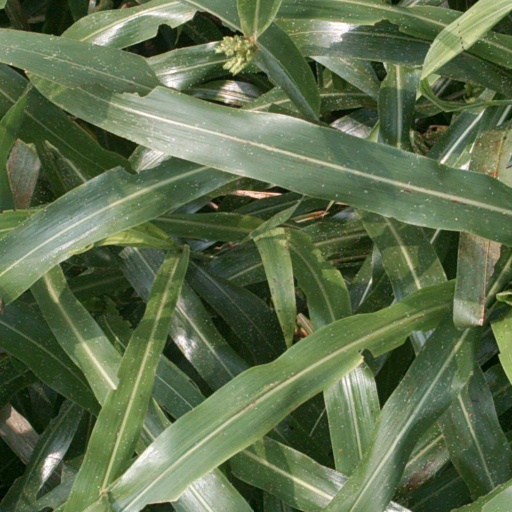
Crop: sorghum